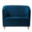
Label: couch